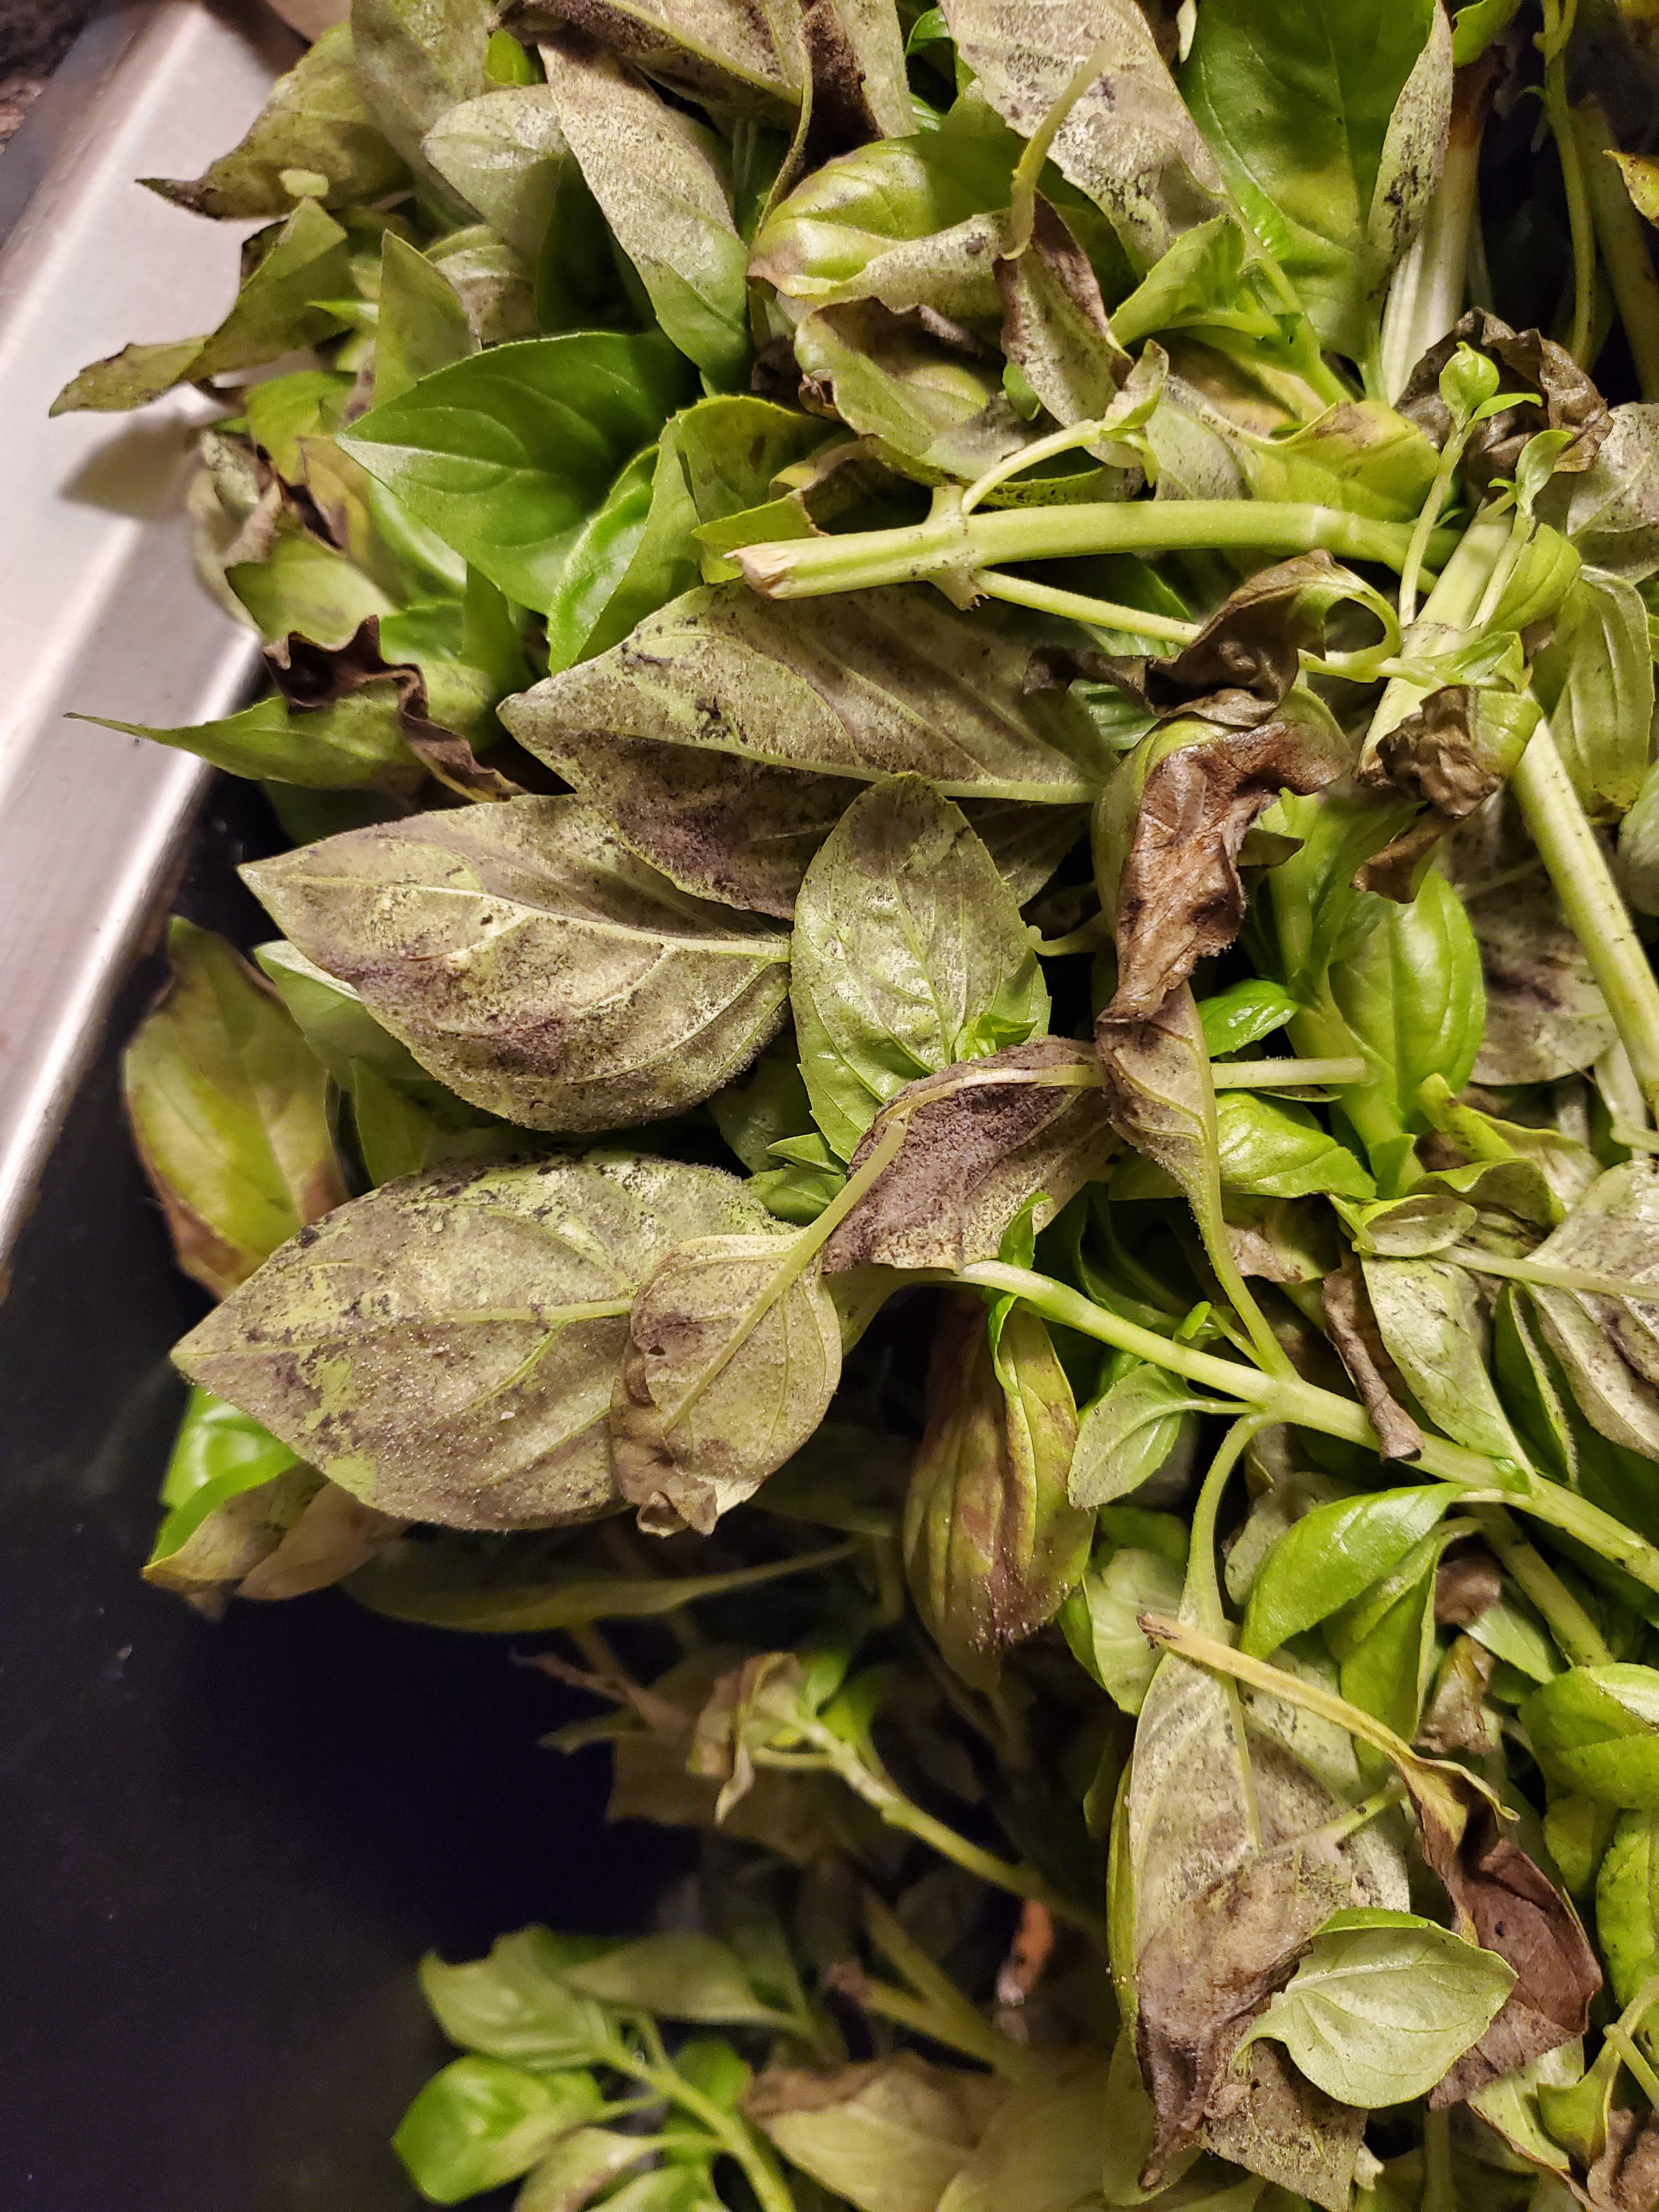
Plant: Basil
Disease: basil downy mildew